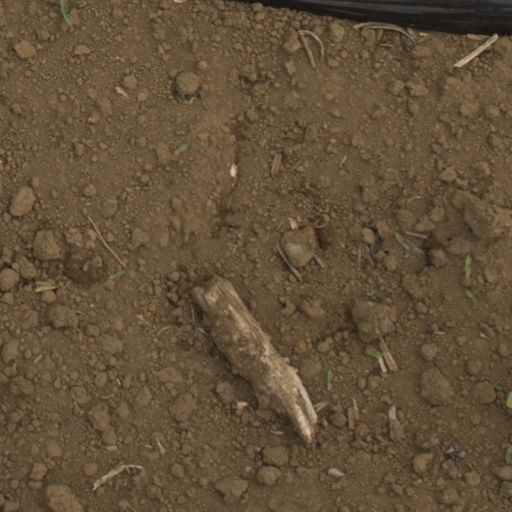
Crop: Jerusalem artichoke